W New York Downtown Hotel and Residences

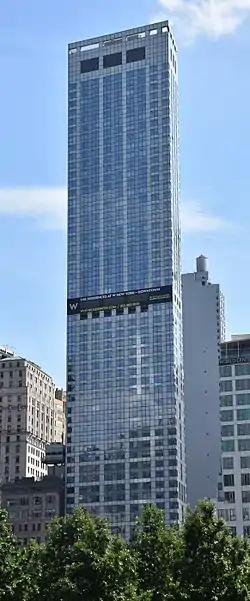

W New York - Downtown Hotel and Residences is a at 8 Albany Street in the Financial District of Lower Manhattan in New York City. The 58-story building was completed in 2010, and is tied with two other buildings, Home Insurance Plaza and the W.R. Grace Building as the 106th tallest building in New York. It is divided between a 217-room hotel, on floors 5-22, and 223 luxury residential condominiums, on floors 23–56, with lobbies for both on floors 1–4. There is a residential observation deck on the 57th floor, with views of the Hudson River, and a terrace on the 58th floor with panoramic views of lower Manhattan.